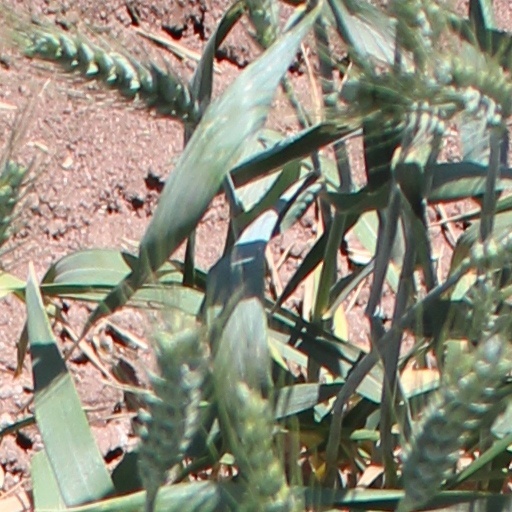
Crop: wheat